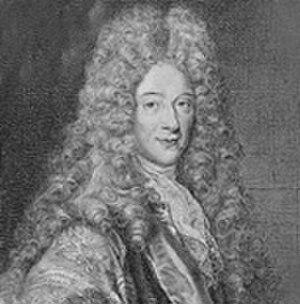
Jacques de Tourreil, né à Toulouse le 18 novembre 1656 et mort à Paris le 11 octobre 1714, est un jurisconsulte et homme de lettres français.